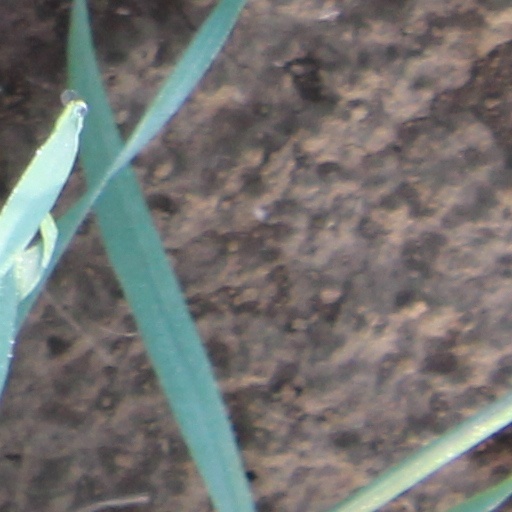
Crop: wheat